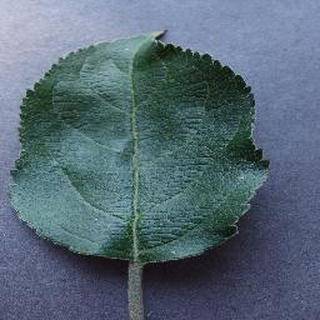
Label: healthy_apple